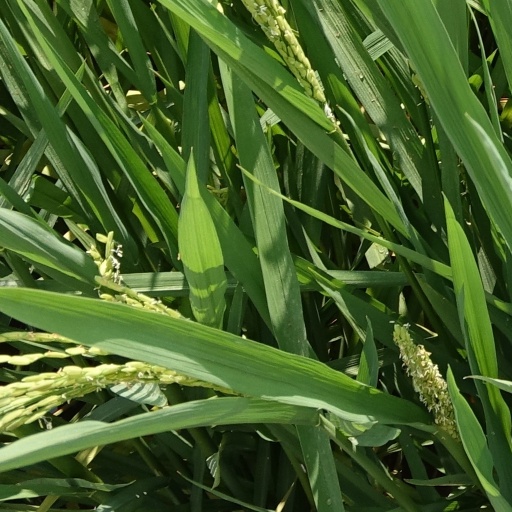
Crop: rice